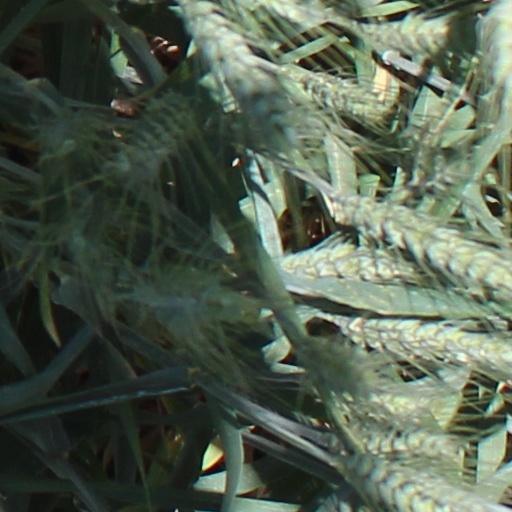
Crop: wheat